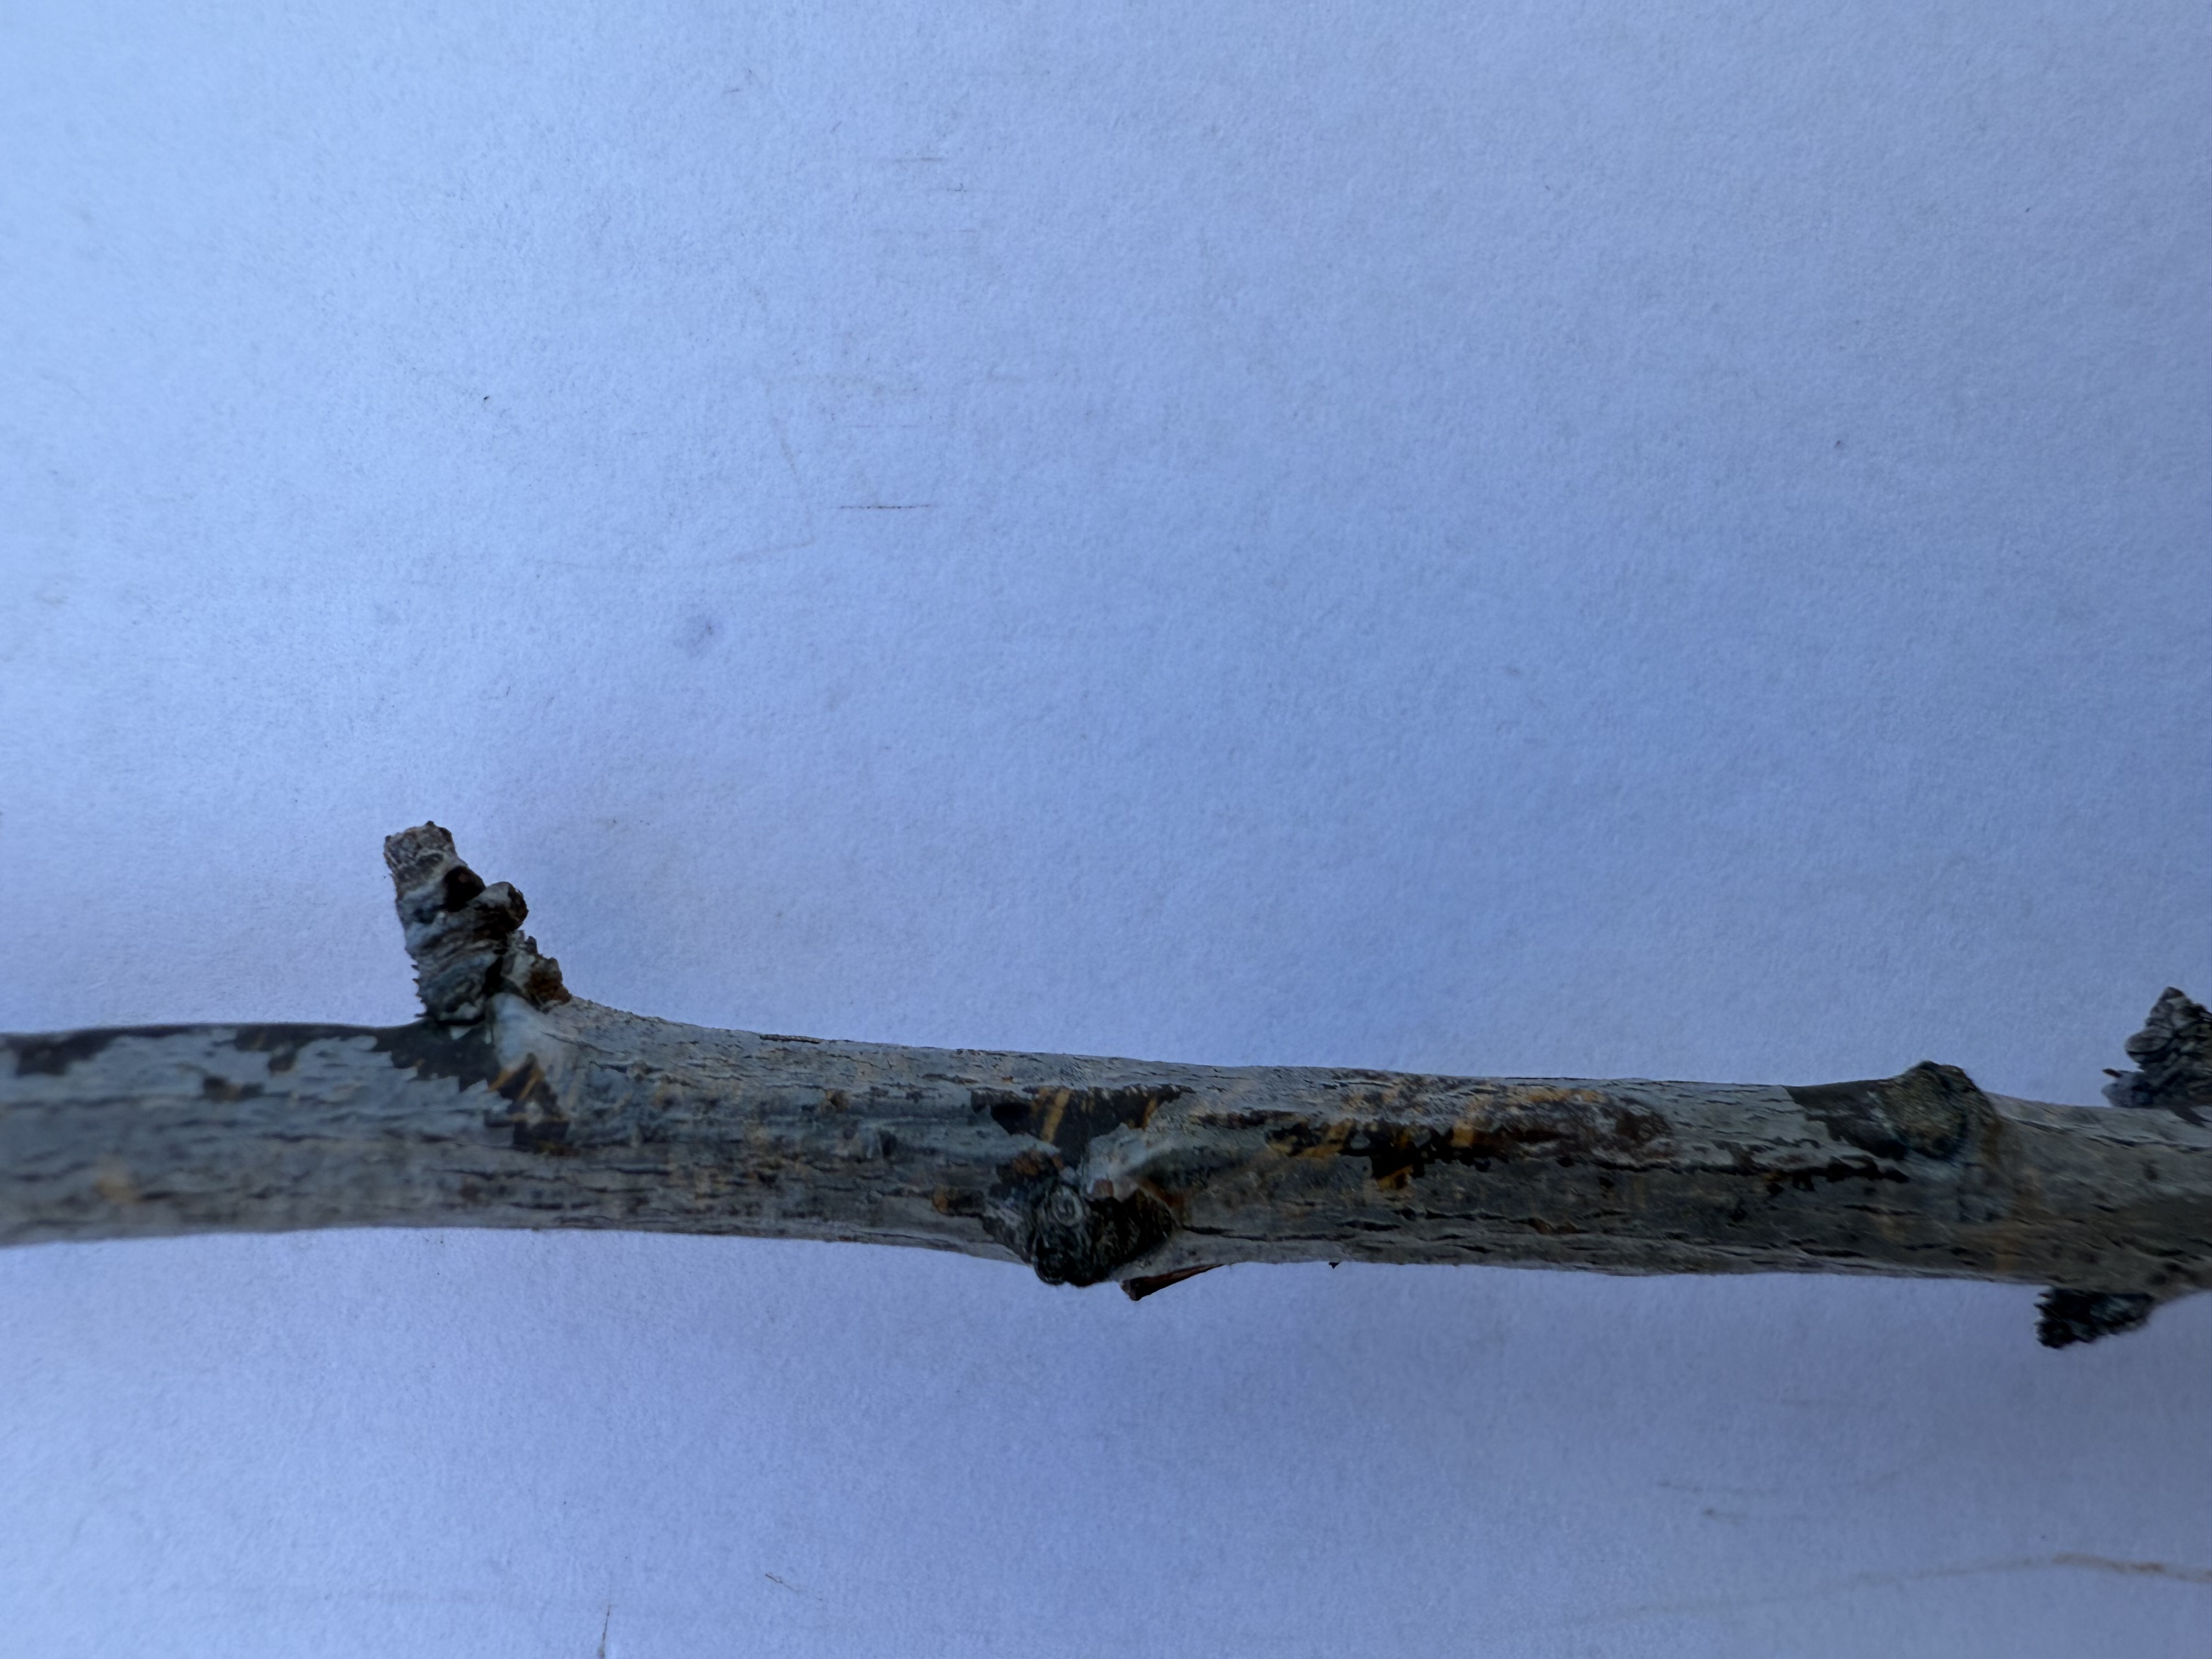
Variety: Black Splendor Plum